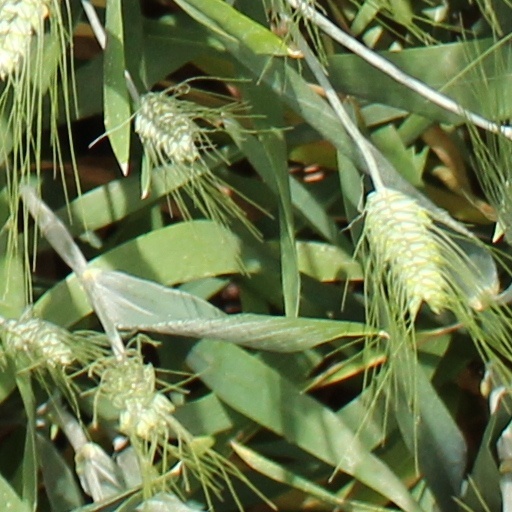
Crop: wheat